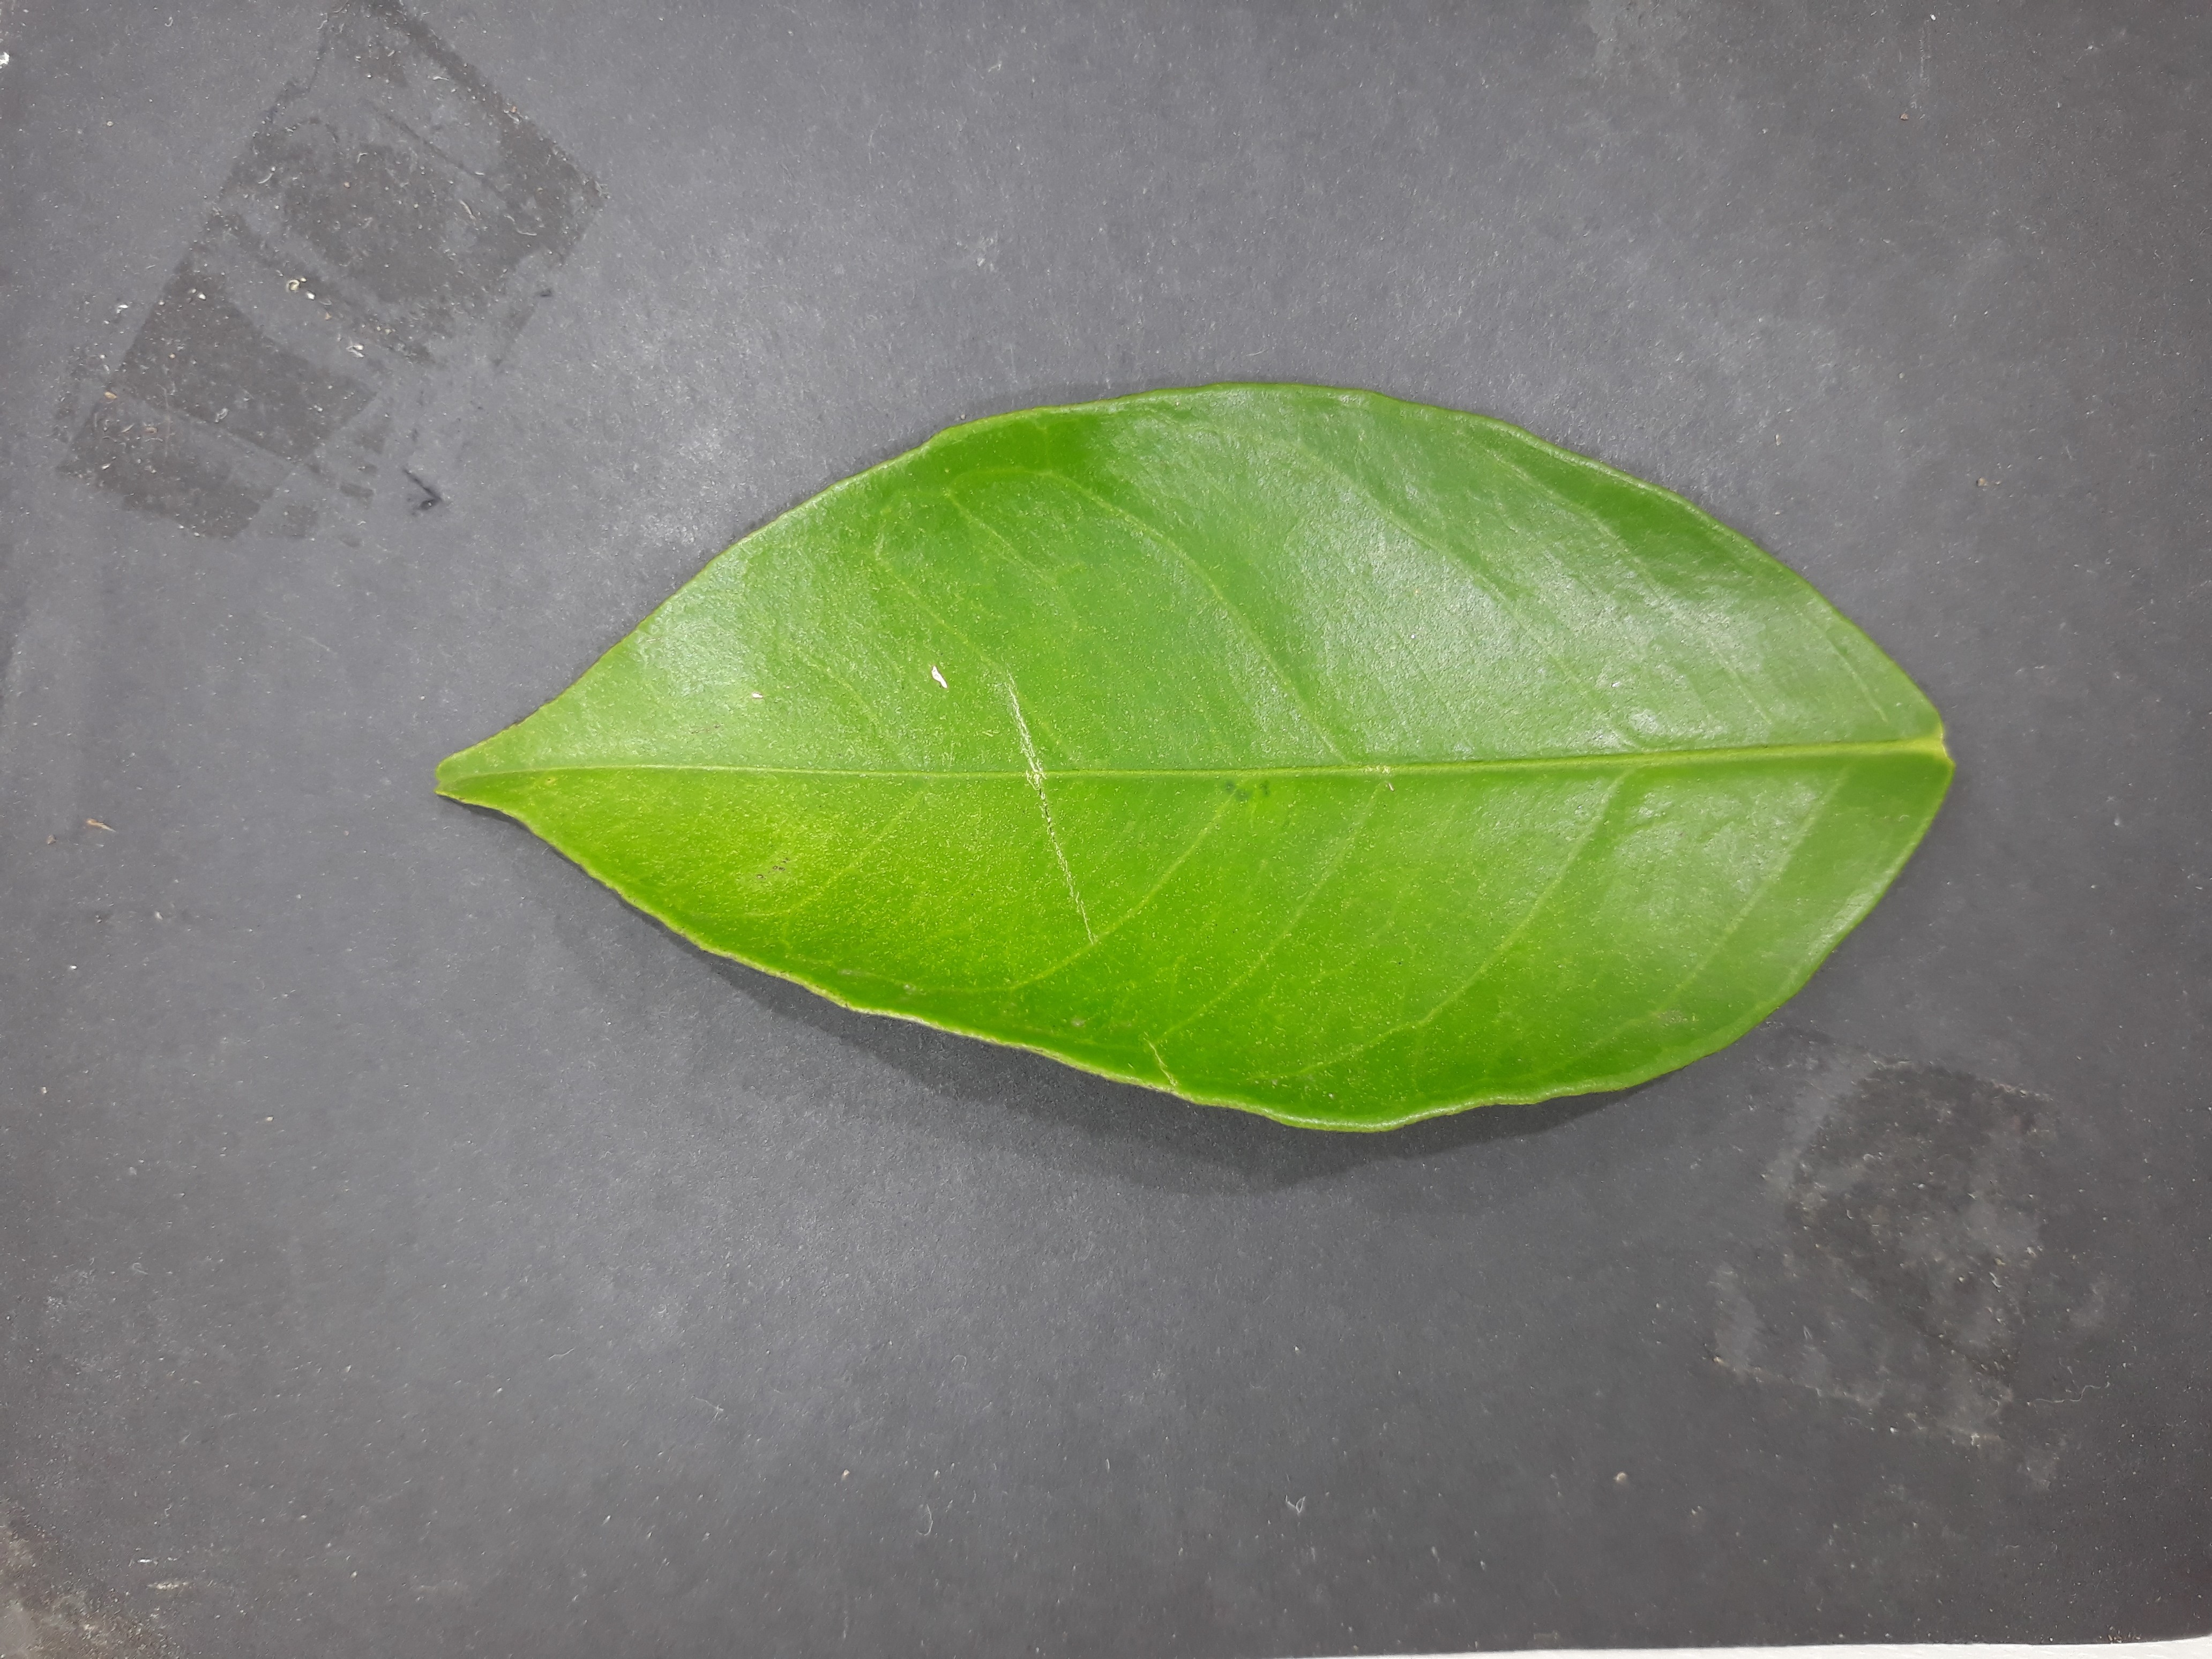
Label: Healthy